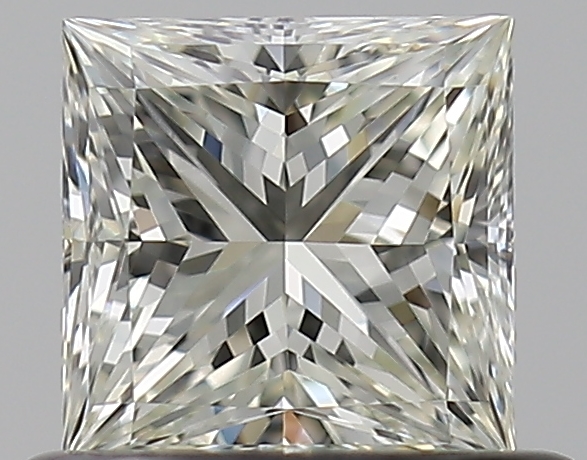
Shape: princess
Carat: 0.53
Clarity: VVS2
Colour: K
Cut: EX
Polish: EX
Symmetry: VG
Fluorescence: F
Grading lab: GIA
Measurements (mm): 4.52 x 4.51 x 3.26